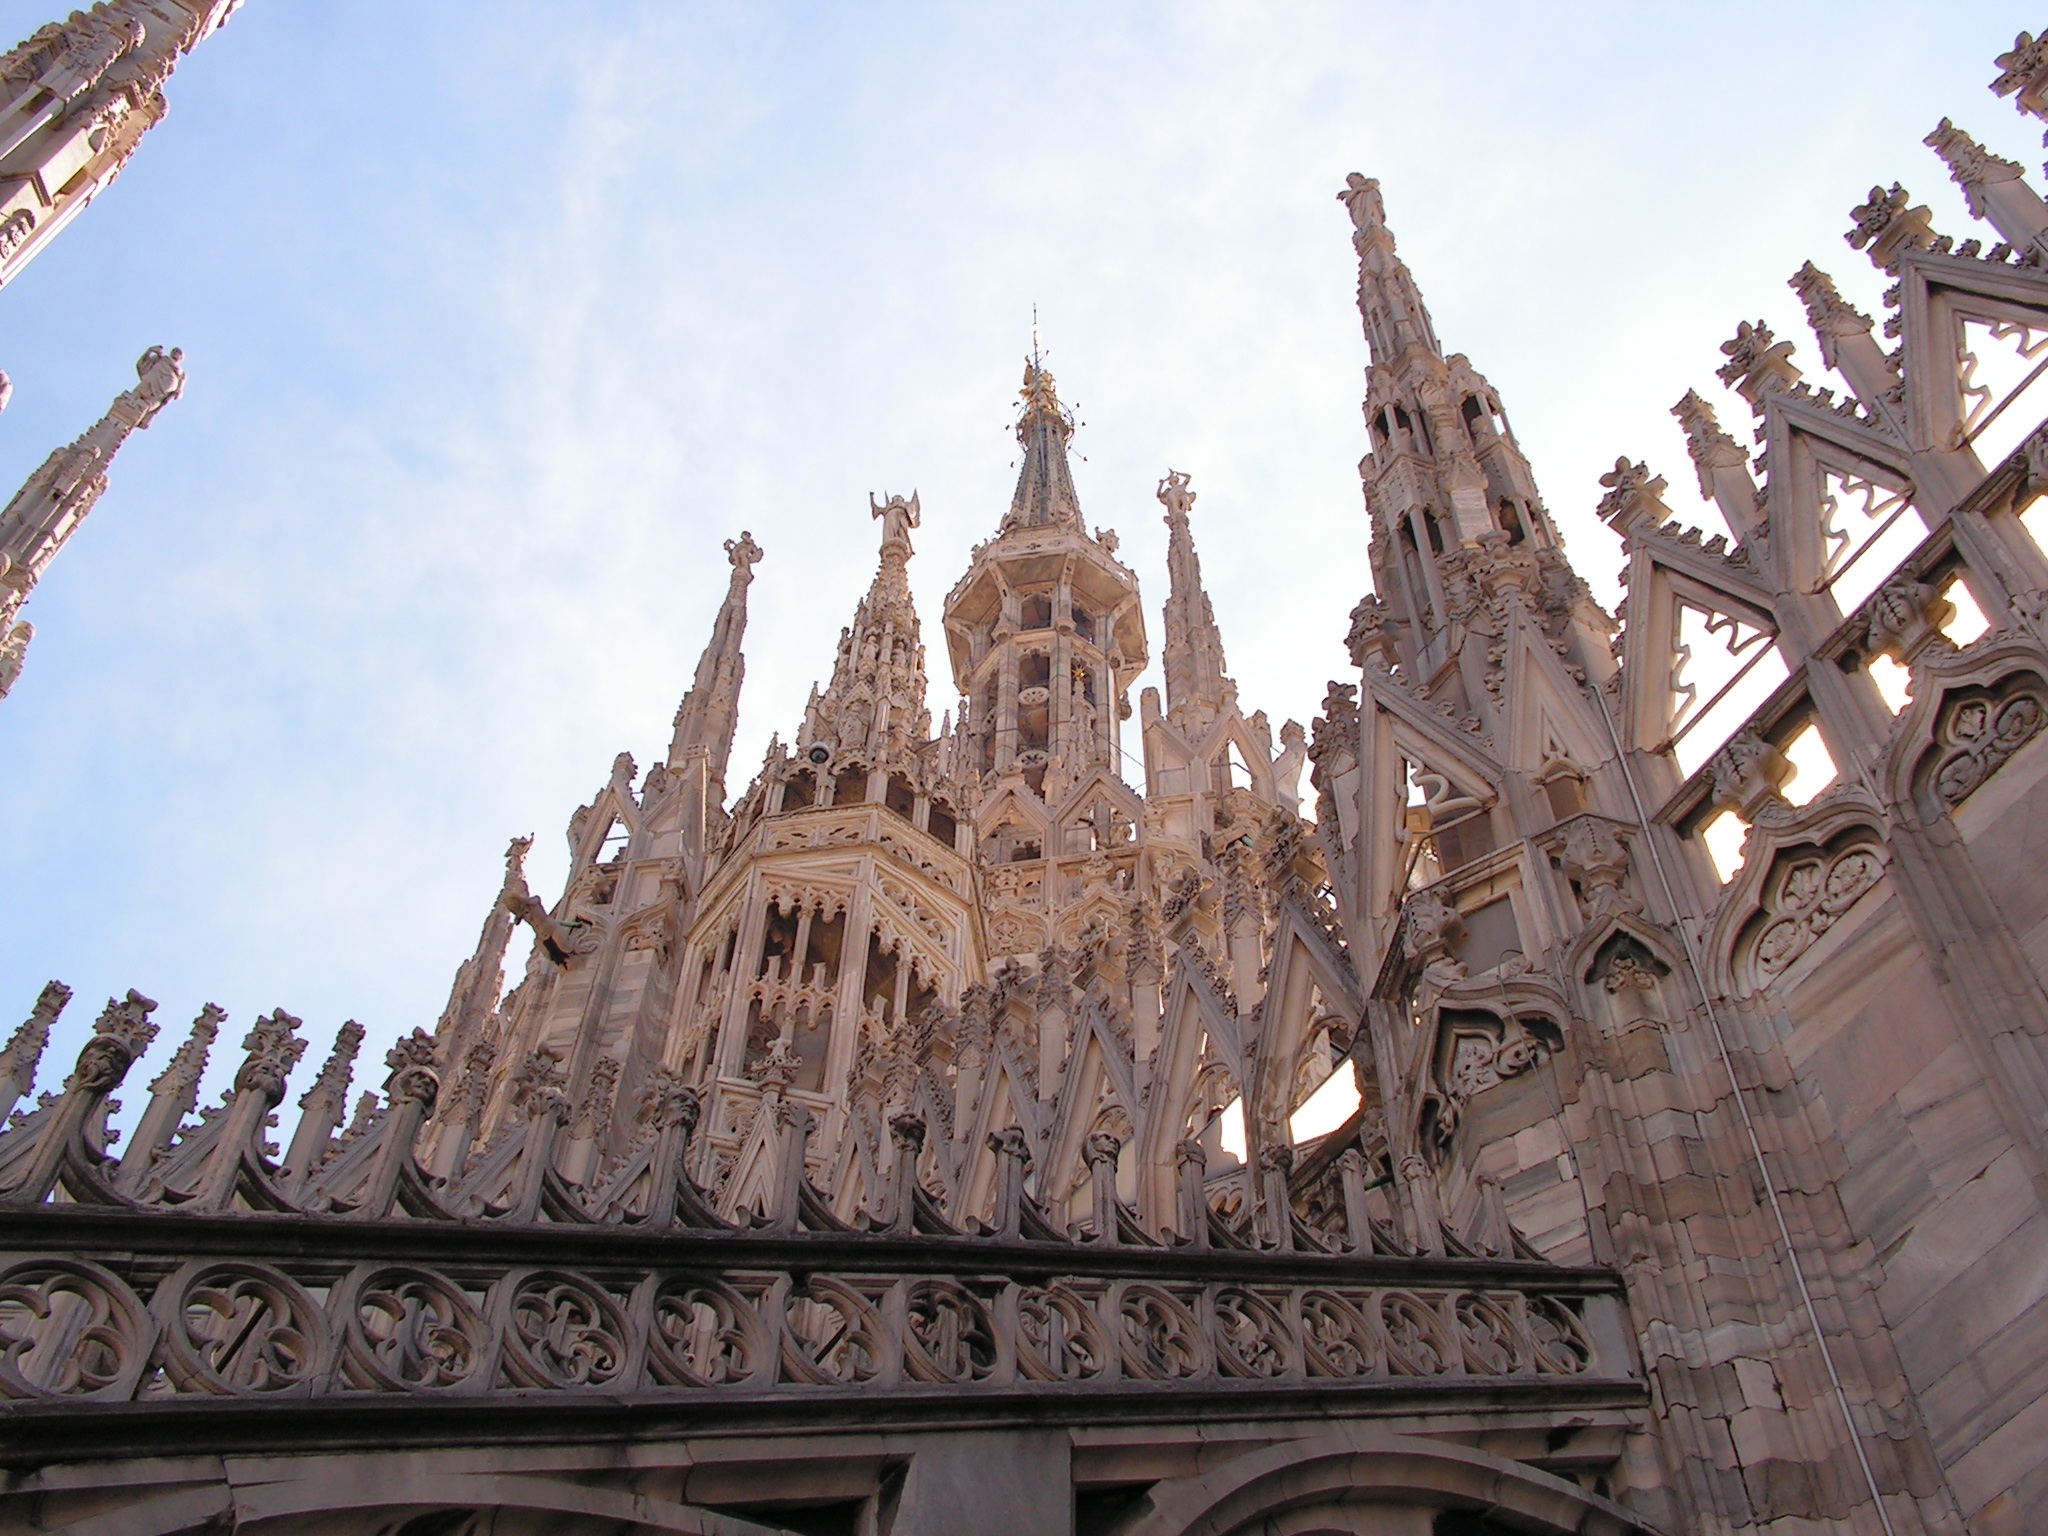
building, palace, landmark, cathedral, place of worship, sculpture, temple, spire, duomo, milan, gothic architecture, historic site, ancient history